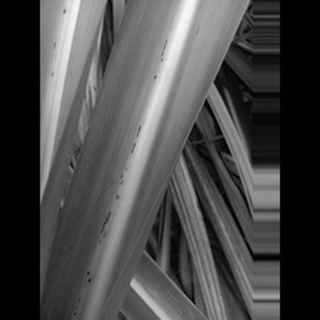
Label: sugarcane_rust